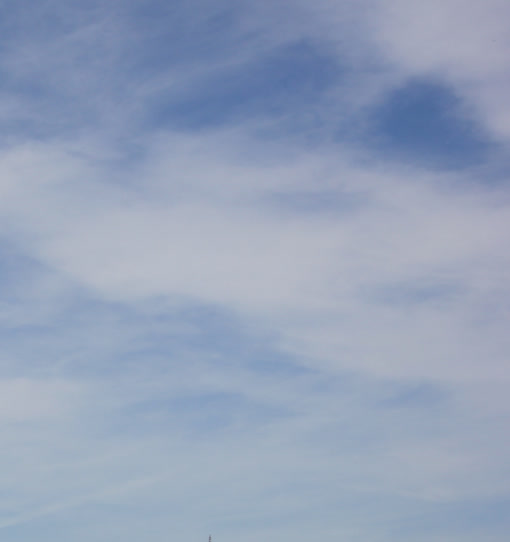
Cloud type: Cirrostratus